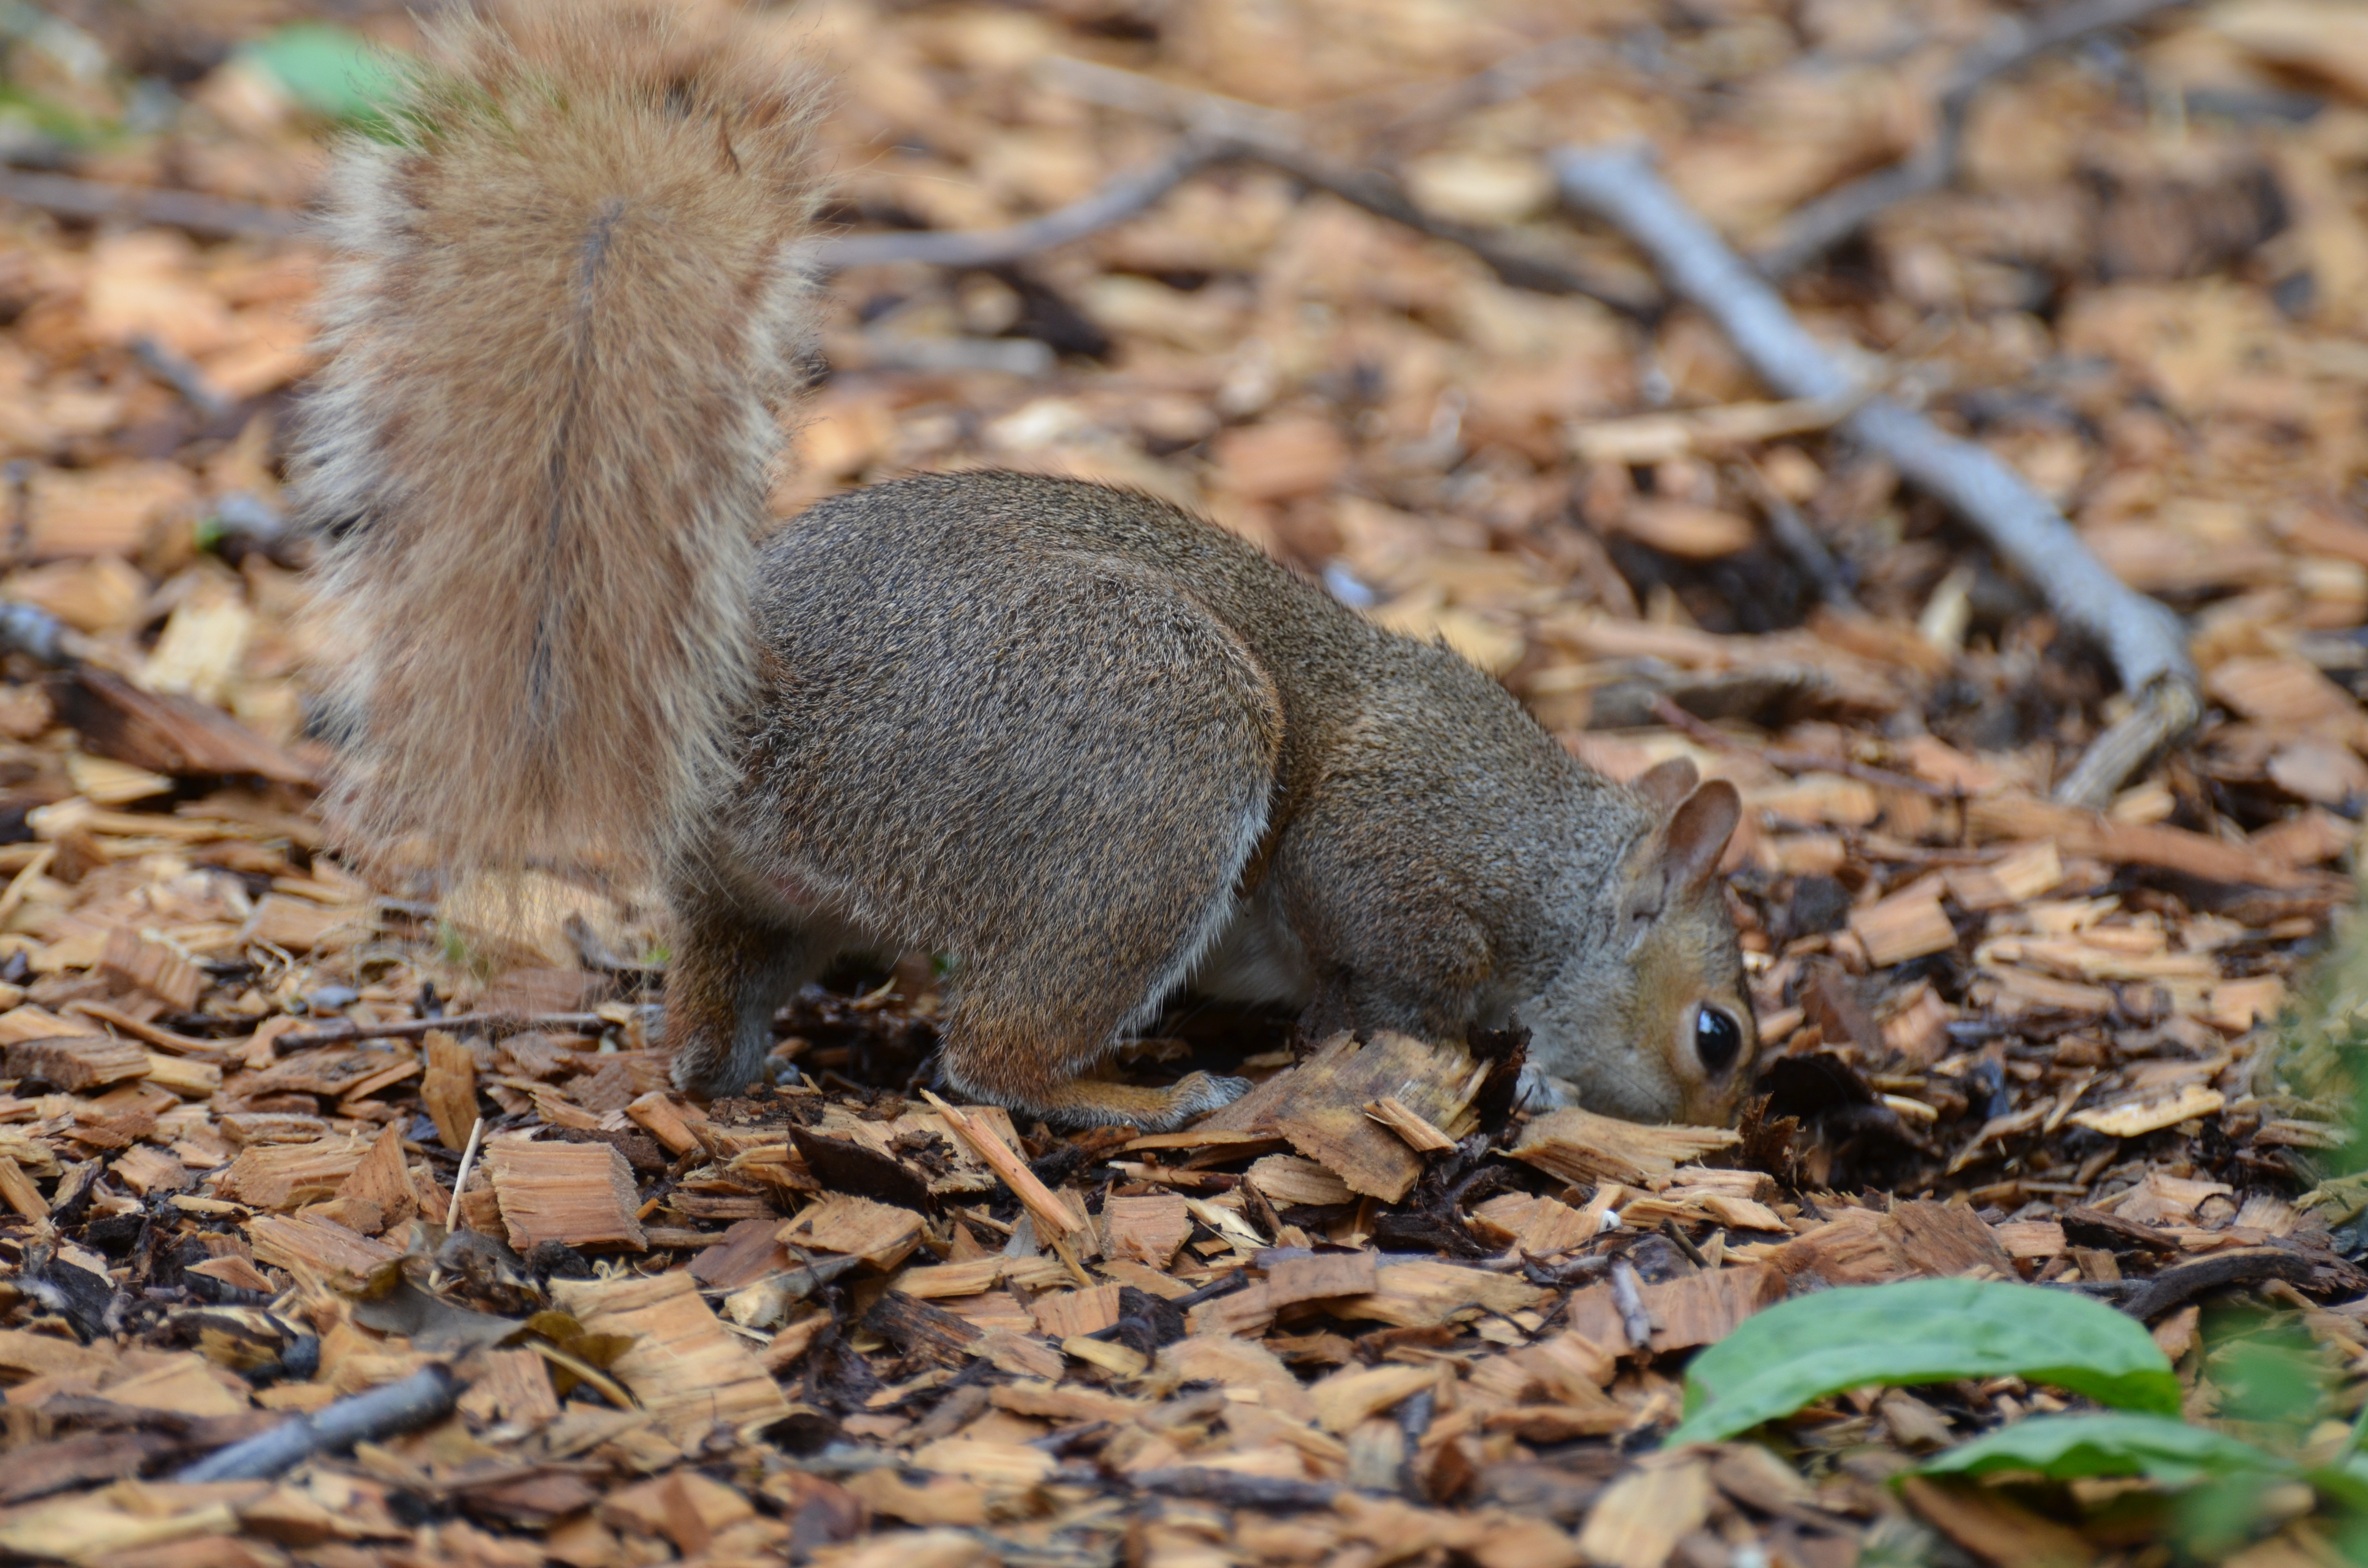
tree, nature, forest, wood, trunk, animal, new york, bark, wildlife, park, mammal, squirrel, rodent, fauna, central park, hide, vertebrate, fox squirrel